Peter Asher

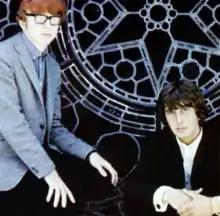
Asher (left) with Gordon Waller (right) in 1966

While attending the independent Westminster School as a day boy, he first met fellow pupil Gordon Waller (1945–2009), and they began playing and singing together as a duo in cafes.